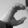
ASL letter: C